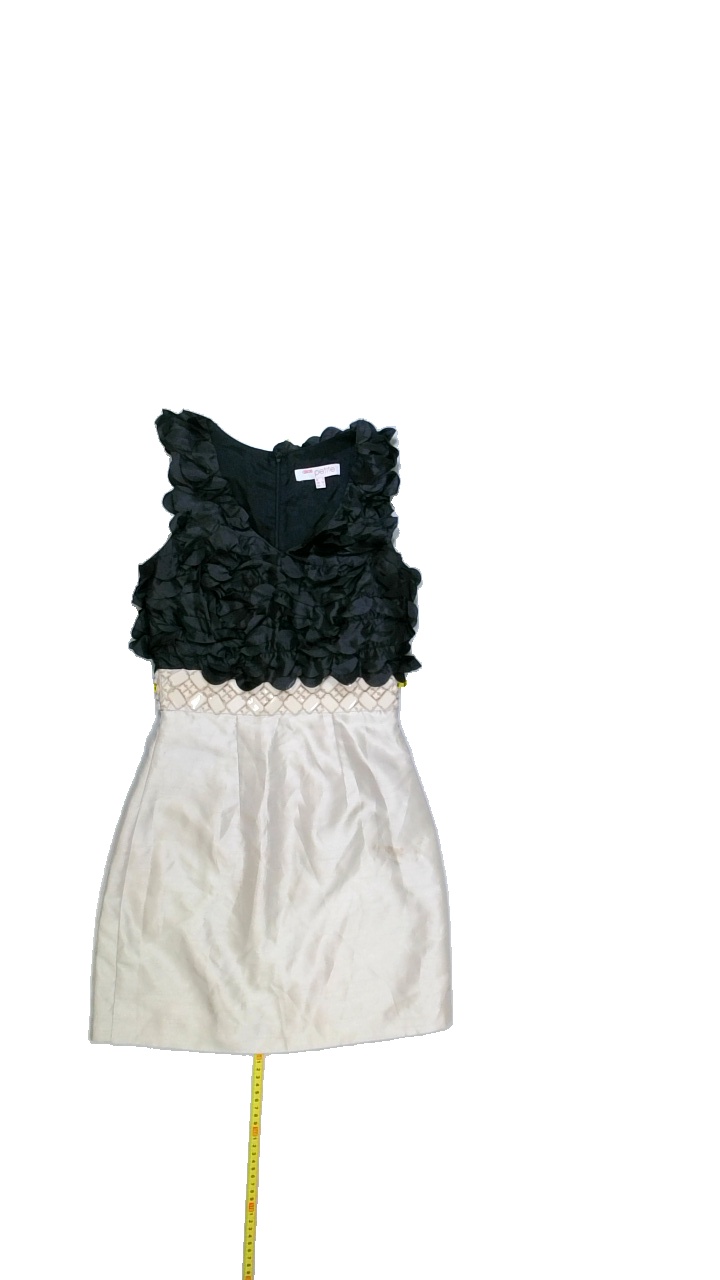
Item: Dress (Ladies)
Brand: Asos
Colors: Black, Beige
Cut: Regular, V-collar
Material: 100%polyester
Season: Summer
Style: No trend
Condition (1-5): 2
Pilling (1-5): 4
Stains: Yes
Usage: Export
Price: <50